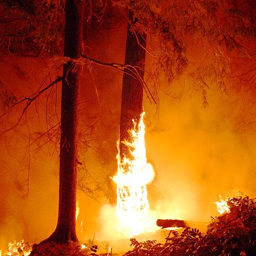
forest fire engulfing the bottom of a tree trunk